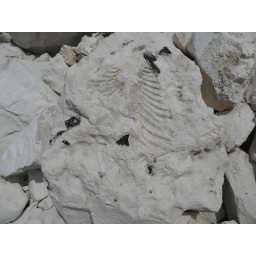
The largest of many fossils in the loose rock at the base of the cliff